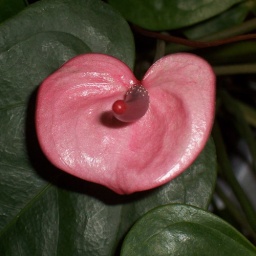
I can never remember what this flower is called, but it's loving it's new home in my window box.